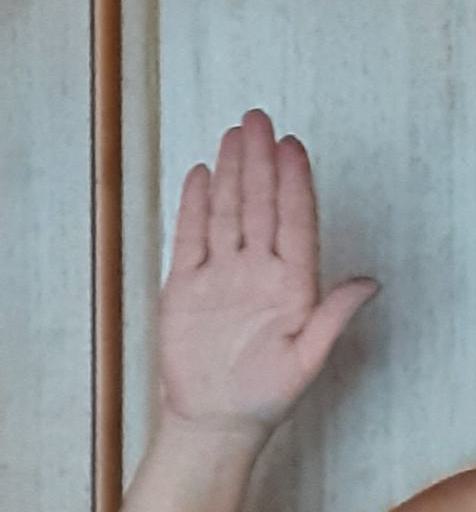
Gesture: stop